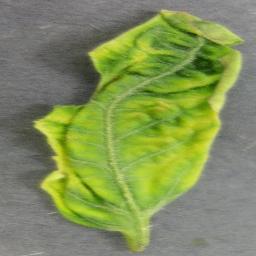
Label: Tomato___Tomato_Yellow_Leaf_Curl_Virus